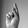
ASL letter: K